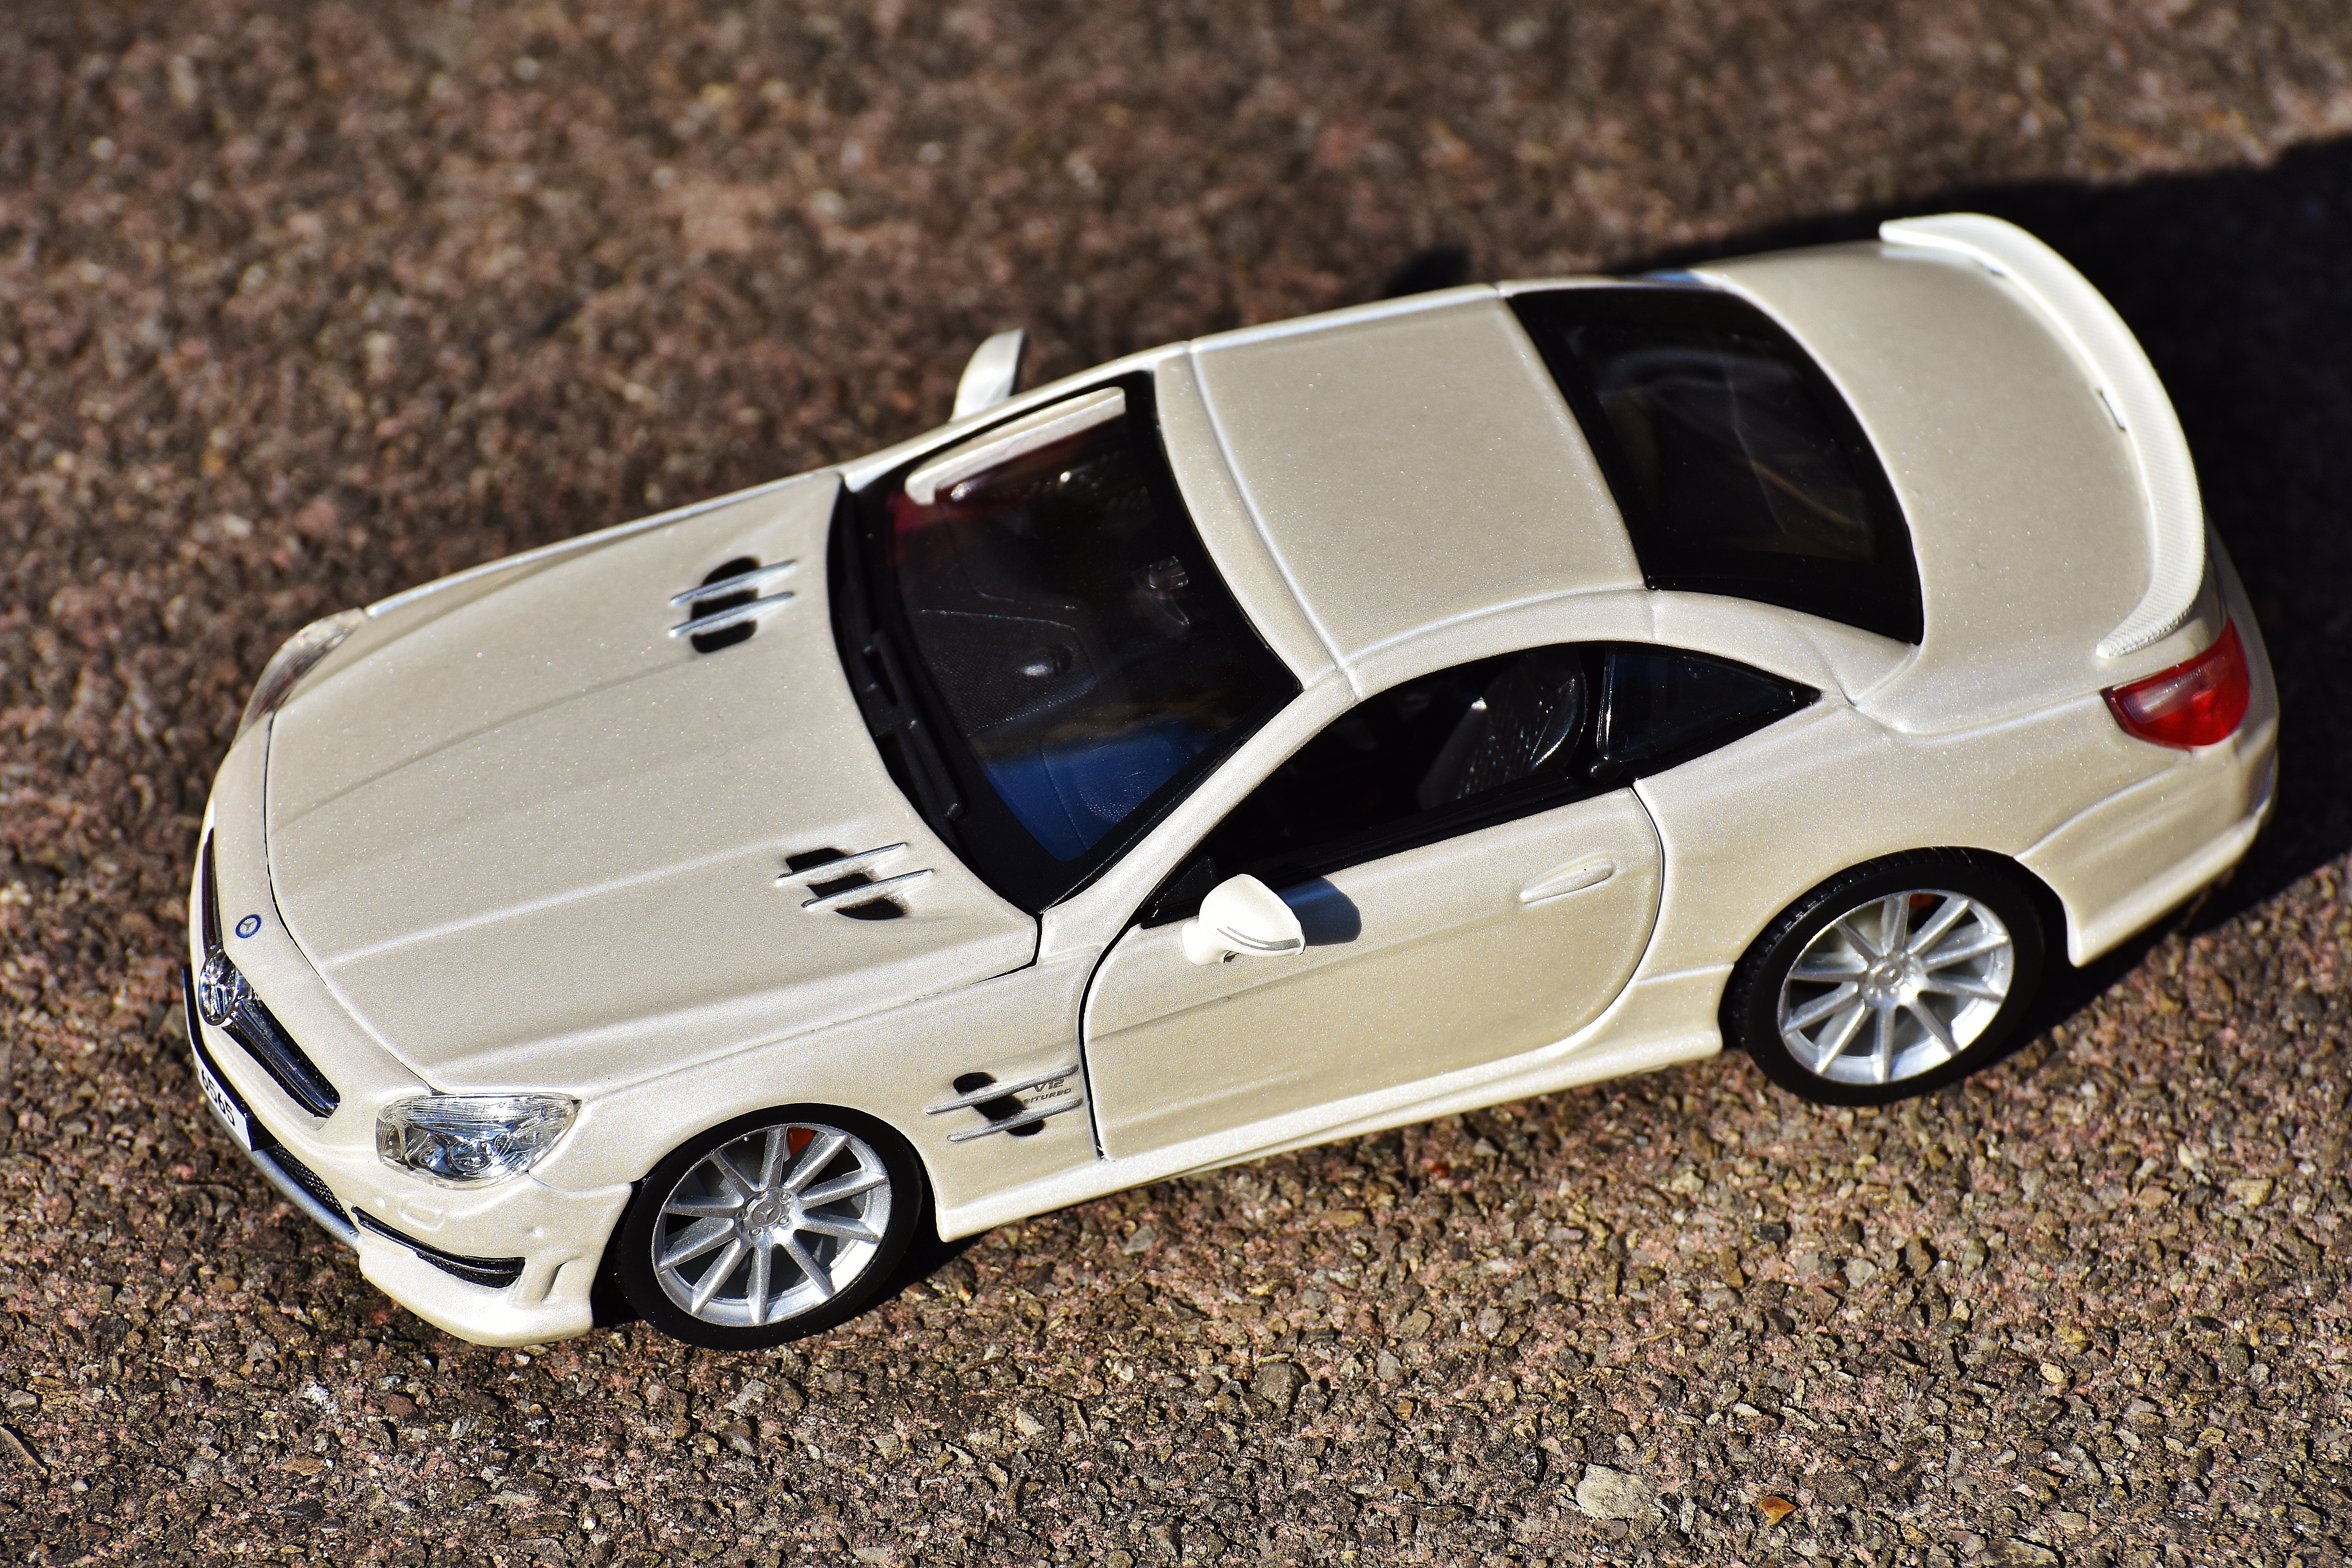
white, car, wheel, model, vehicle, auto, sports car, bumper, rim, bmw, convertible, coupe, mercedes benz, model car, land vehicle, automobile make, automotive exterior, automotive design, luxury vehicle, performance car, personal luxury car, sl 65 amg